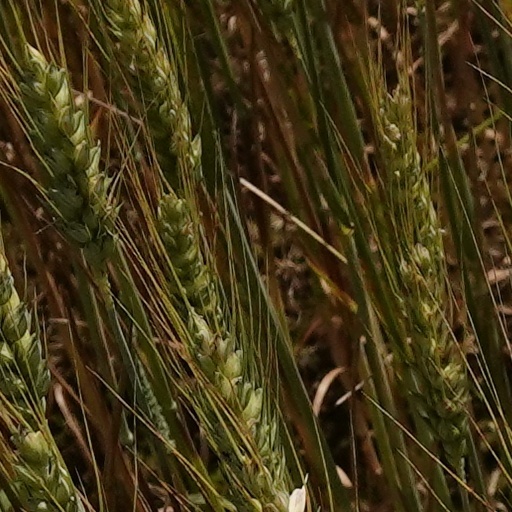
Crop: wheat